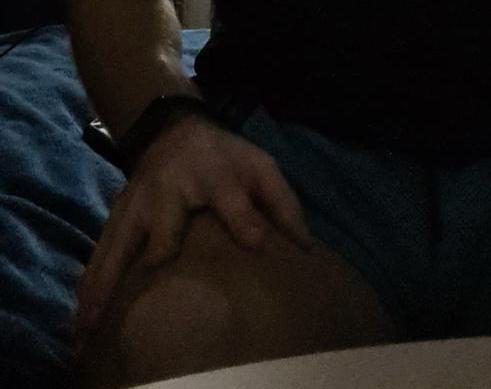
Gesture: no_gesture